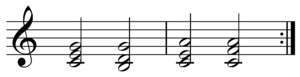
Cet article liste de façon non exhaustive les chansons utilisant la progression d'accords dite I-V-vi-IV, ainsi que ses variantes comme V-VI-IV-I, VI-IV-I-V, I-VI-V-IV et IV-I-V-VI.